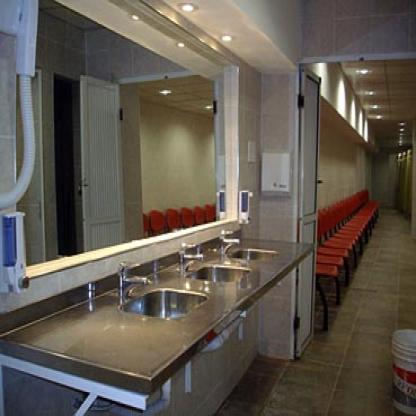
Scene: Indoor